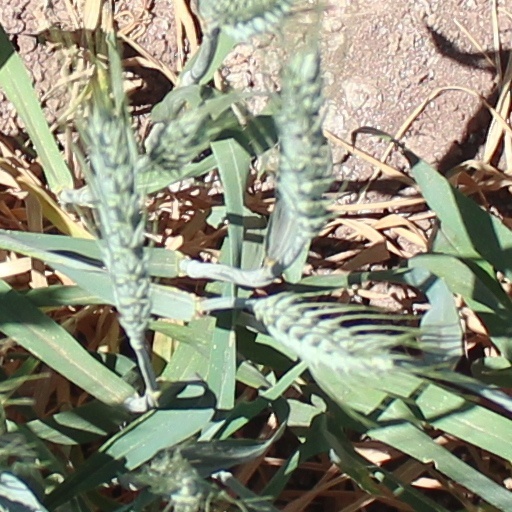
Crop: wheat